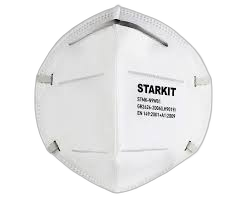
Waste category: trash